Nagar kirtan

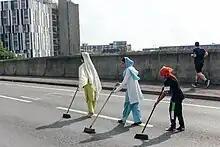
The road in front of a Nagar Kirtan procession in East London is swept clean as an act of Seva by members of the community.

Nagar Kirtan (Punjabi: ਨਗਰ-ਕੀਰਤਨ ), in Sikhism, is customary in the festival of Vaisakhi. Traditionally, the procession is led by the saffron-robed Panj Piare (the five beloved of the Guru), who are followed by the Guru Granth Sahib, the holy Sikh scripture, which is placed on a float.